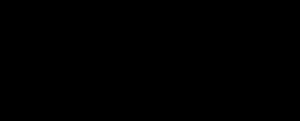
Prilocain
Den kemiske struktur af prilokain (C13H20N2O1)
Prilokain eller prilocain er et lokalbedøvende stof, der er udviklet af de to svenskere Claes Tegner og Nils Löfgren. I injecerbar form sælges stoffet under navnet Citanest, hvor det primært anvedes i forbindelse med tandlægebehandling. Stoffet kombineres ofte med lidokain som forberedelse til bedøvelse af huden i forbindelse med behandling for eksempelvis nerveskader.